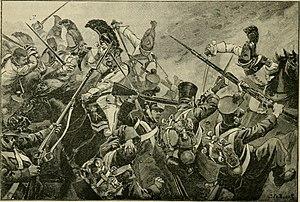
Cette page concerne l'année 1805 du calendrier grégorien.